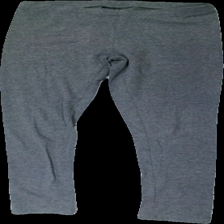
View: front
Type: Tights
Category: Ladies
Brand: Gina Tricot
Colors: Grey
Material: 42% cott, 51% poly, 7% elas
Cut: Regular, Tight
Size: S
Price range: <50
Recommended usage: Export
Description: Grey tights from Gina Tricot, size S. Poor condition.